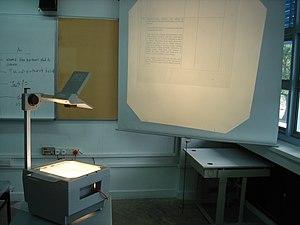
Un transparent est une feuille en plastique transparent qui peut être placée sur la vitre d'un rétroprojecteur pour que les inscriptions ou schémas qu'elle comporte soient projetés sur l'écran regardé par le public. Ce système est généralement utilisé dans le domaine dans l'enseignement, bien qu'il ait tendance à être parfois remplacé par des vidéoprojecteurs.
Le terme rétroprojecteur de type TMAR désigne trois types d'appareils :